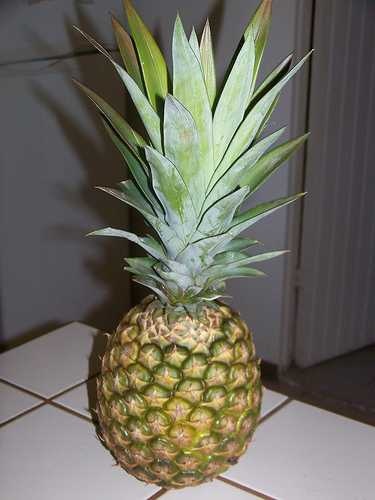
Label: Pineapple